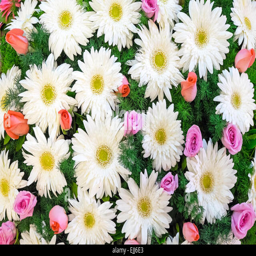
a background from beautiful arrangement of flowers